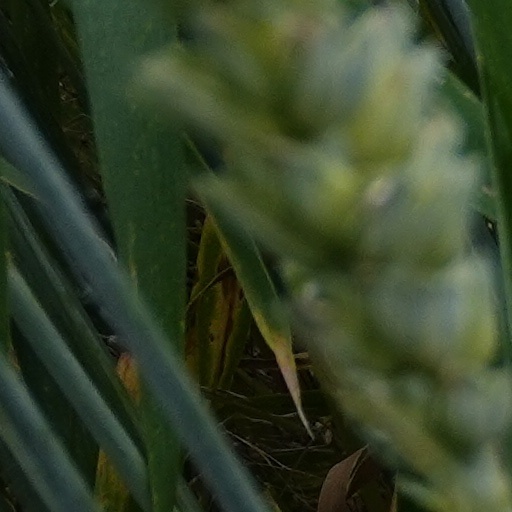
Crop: wheat